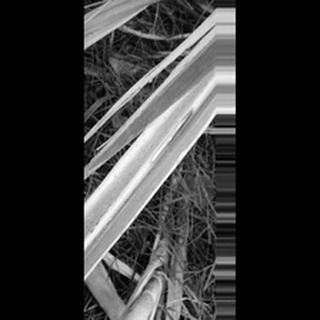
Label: sugarcane_red_rot